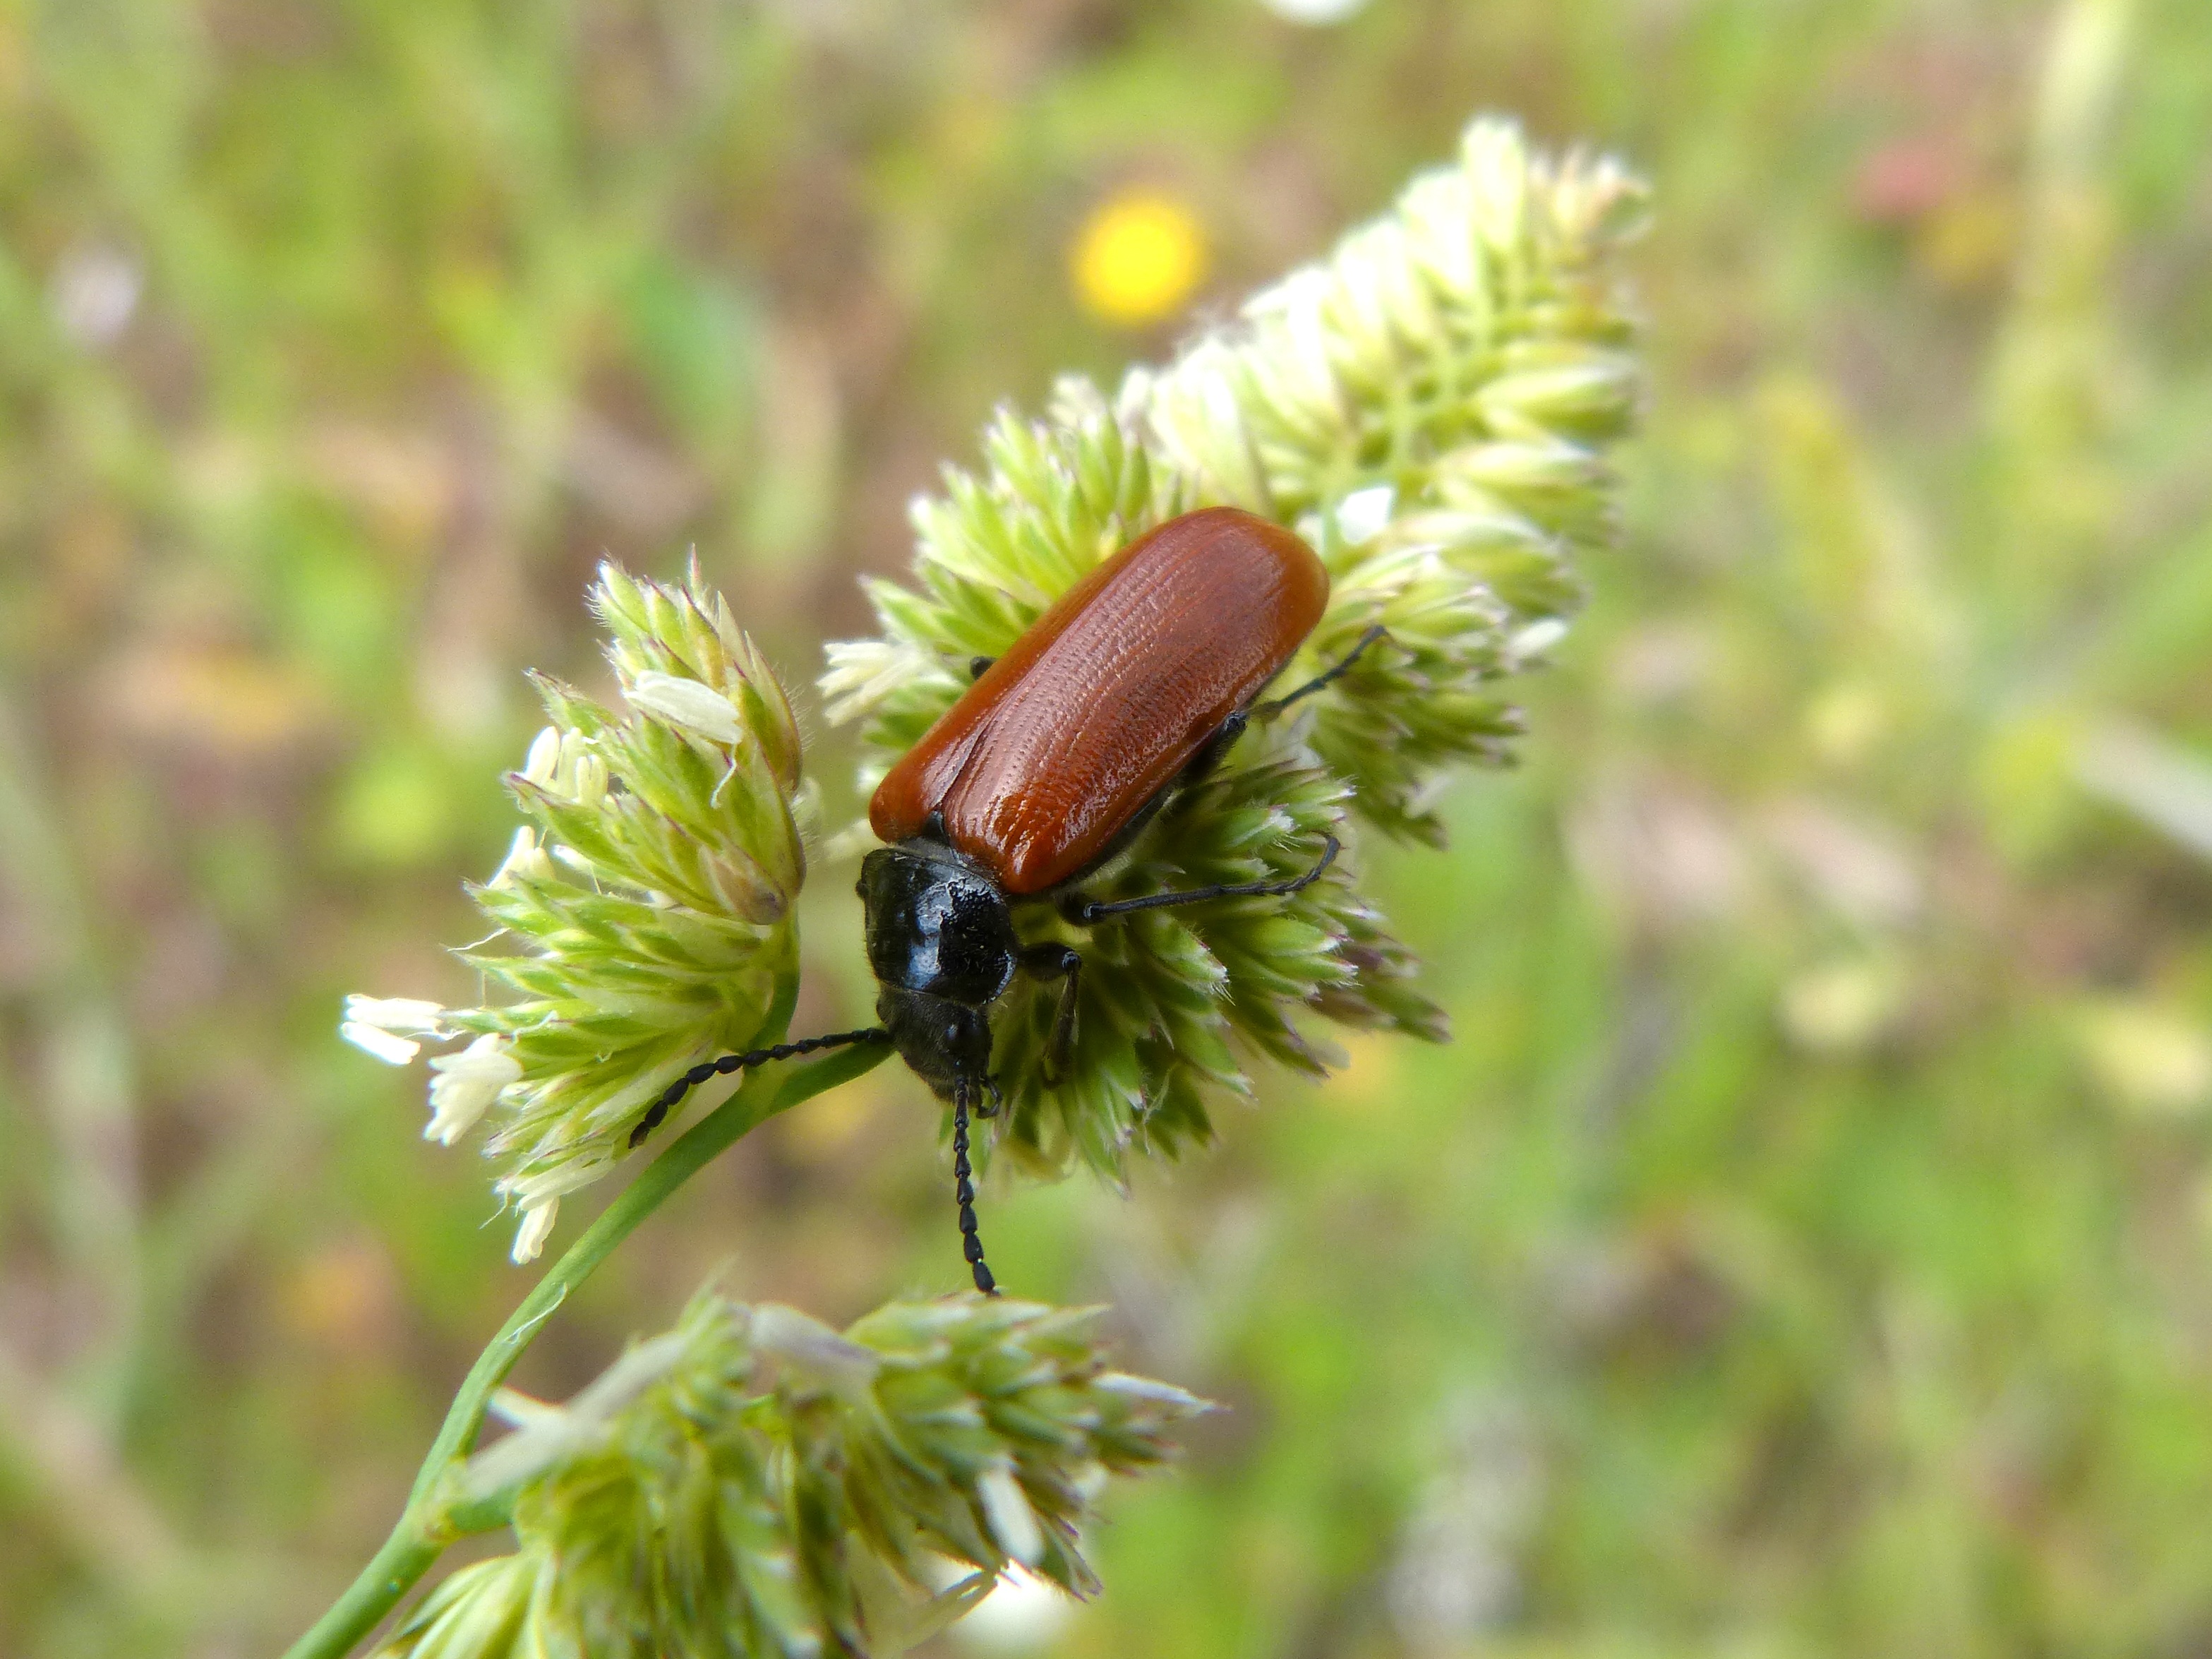
plant, meadow, flower, wildlife, insect, botany, flora, fauna, invertebrate, wildflower, close up, detail, nectar, macro photography, lepidopteran, orange beetle